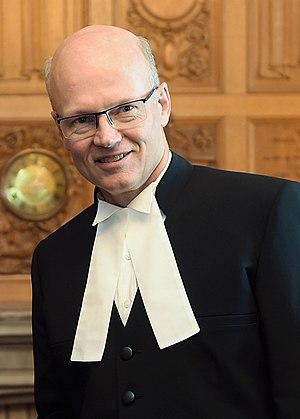
Geoffrey Paul Regan, dit Geoff Regan, né le 22 novembre 1959 à Windsor, est un avocat et homme politique canadien. Membre du Parti libéral du Canada, il est le 36ᵉ président de la Chambre des communes, en fonction du 3 décembre 2015 au 4 décembre 2019. Il est député fédéral de la circonscription de Halifax-Ouest de 1993 à 1997 puis à nouveau depuis 2000.